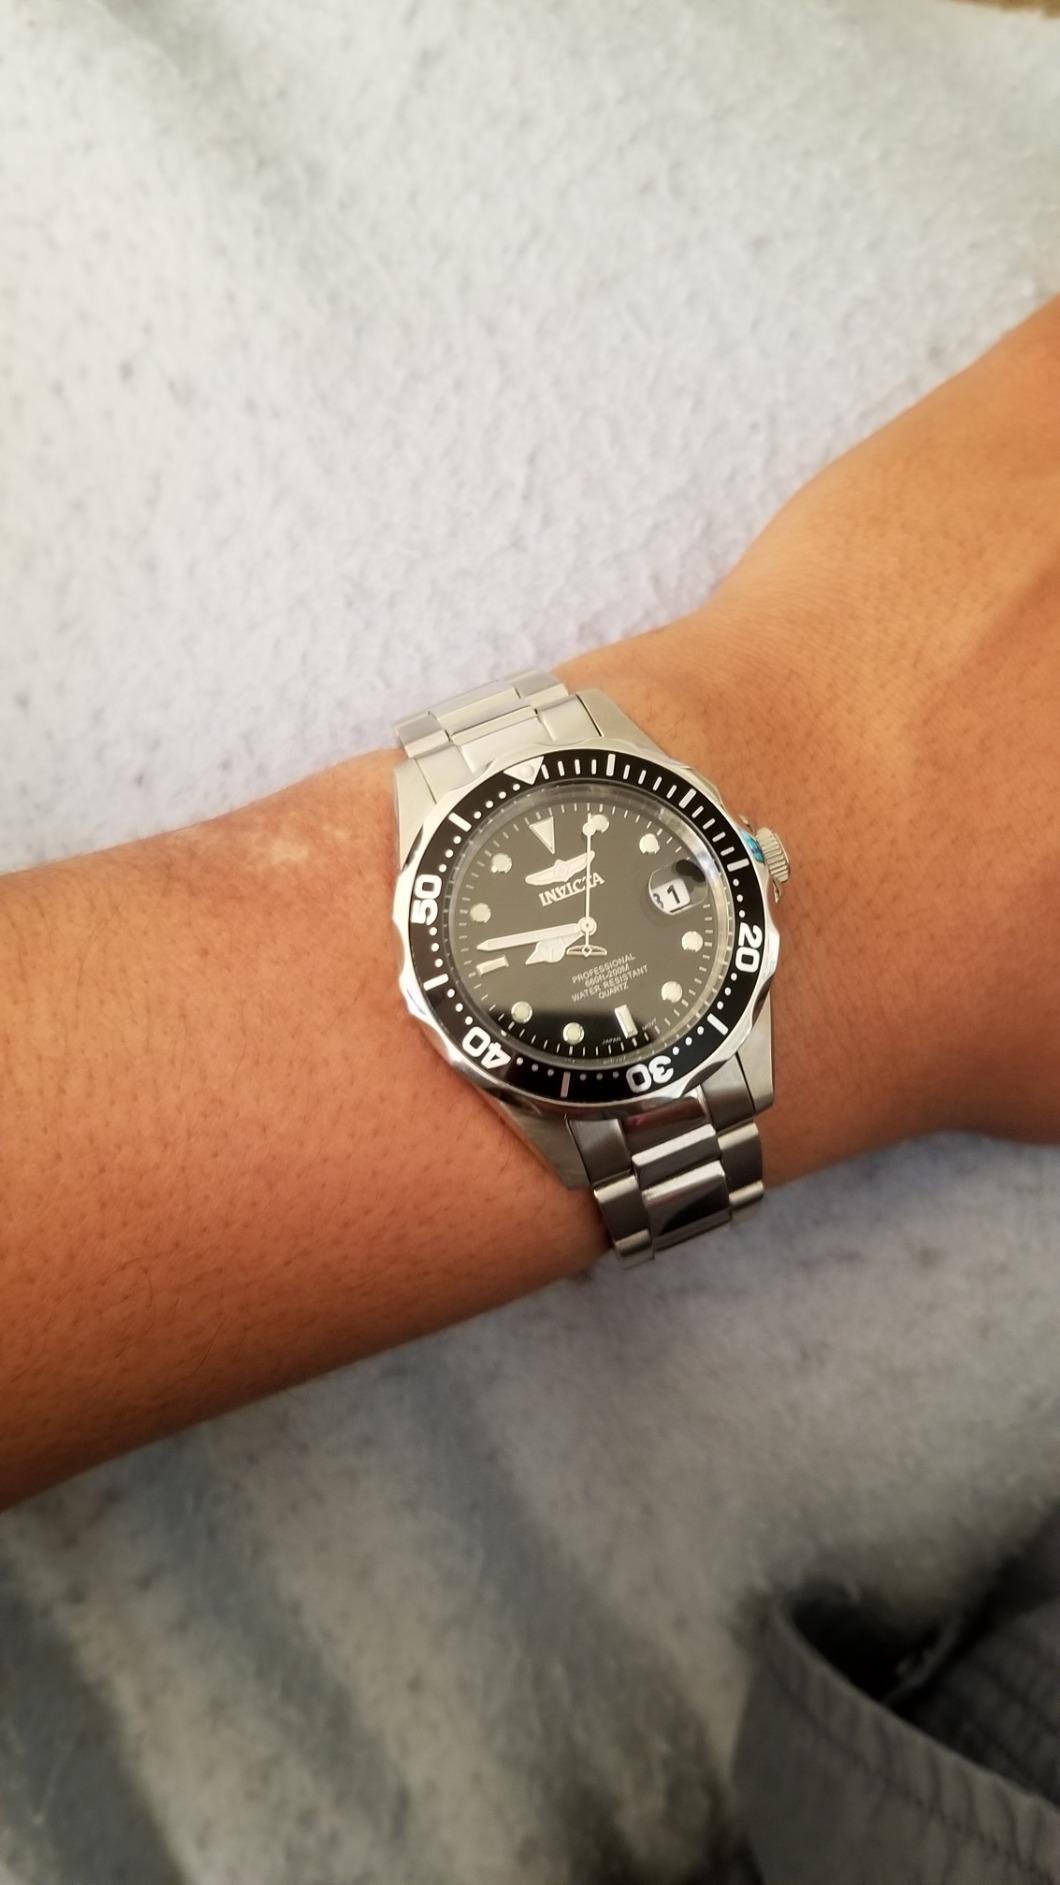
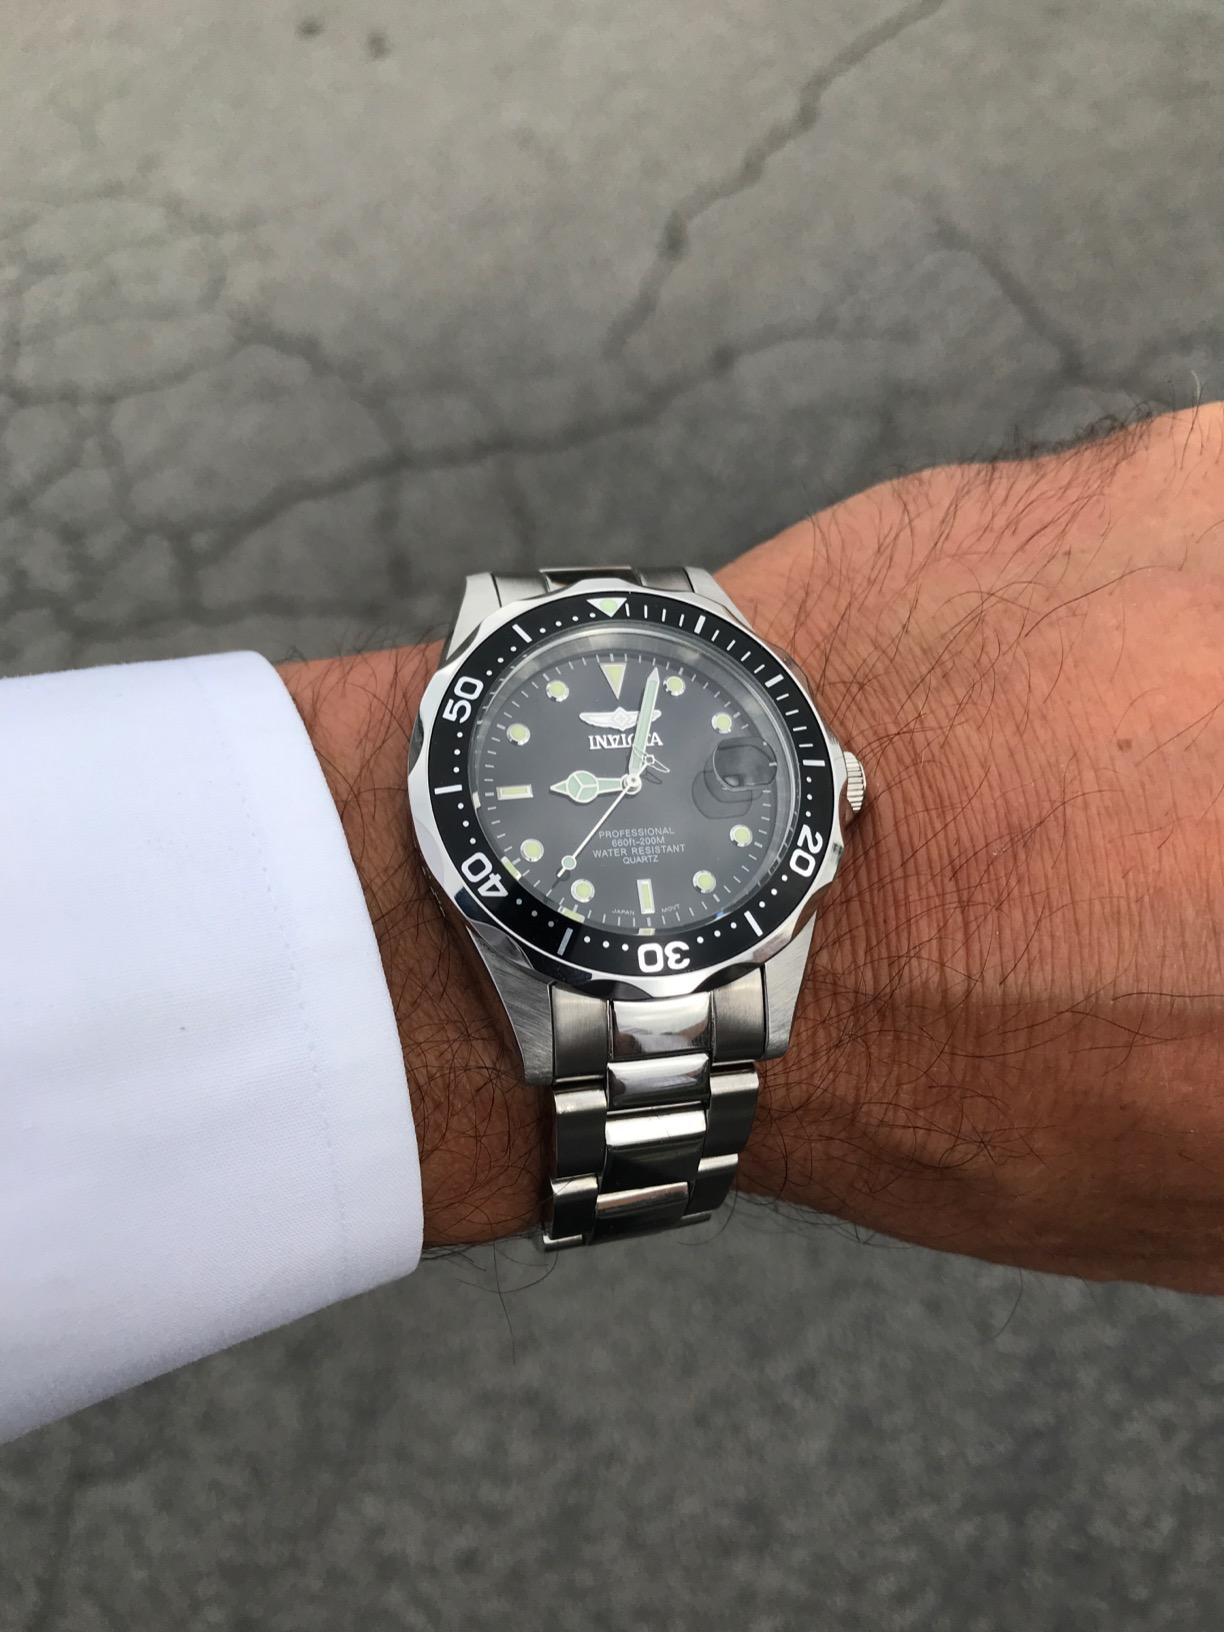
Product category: accessories_watch
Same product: yes